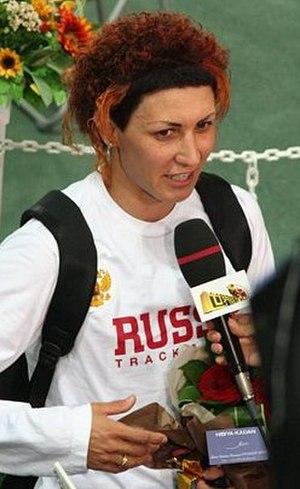
Le triple saut est une épreuve d'athlétisme consistant à couvrir la plus longue distance possible en sautant à partir d'une marque fixe, après une course d'élan, et en exécutant une séquence de trois sauts. L'IAAF définit la discipline comme tel : « 1. Le triple saut consiste en un saut à cloche-pied, une enjambée et un saut, effectués dans cet ordre. 2. Le saut s’effectuera de telle sorte que l'athlète retombe d’abord sur le pied avec lequel il a pris son appel, puis au deuxième saut, sur l'autre